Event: Nepal Earthquake
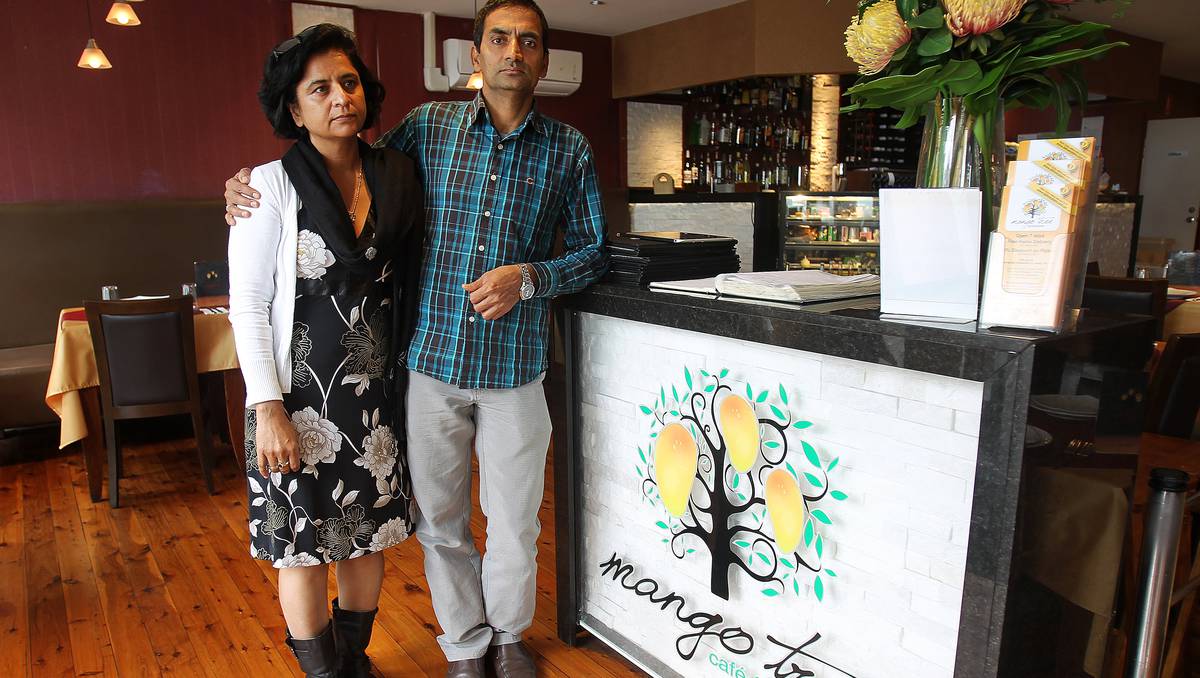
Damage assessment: no_damage